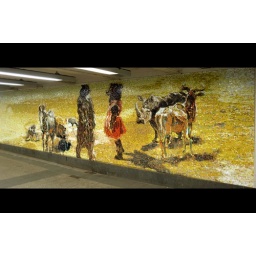
Bear in a red dress